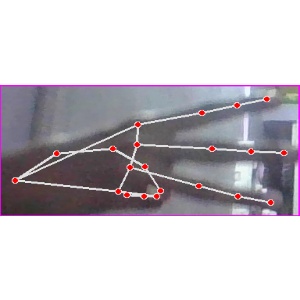
अक्षर: भ